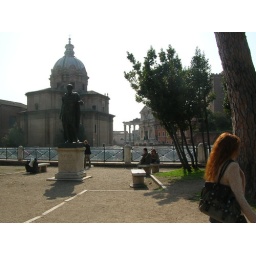
red haired girl passing by